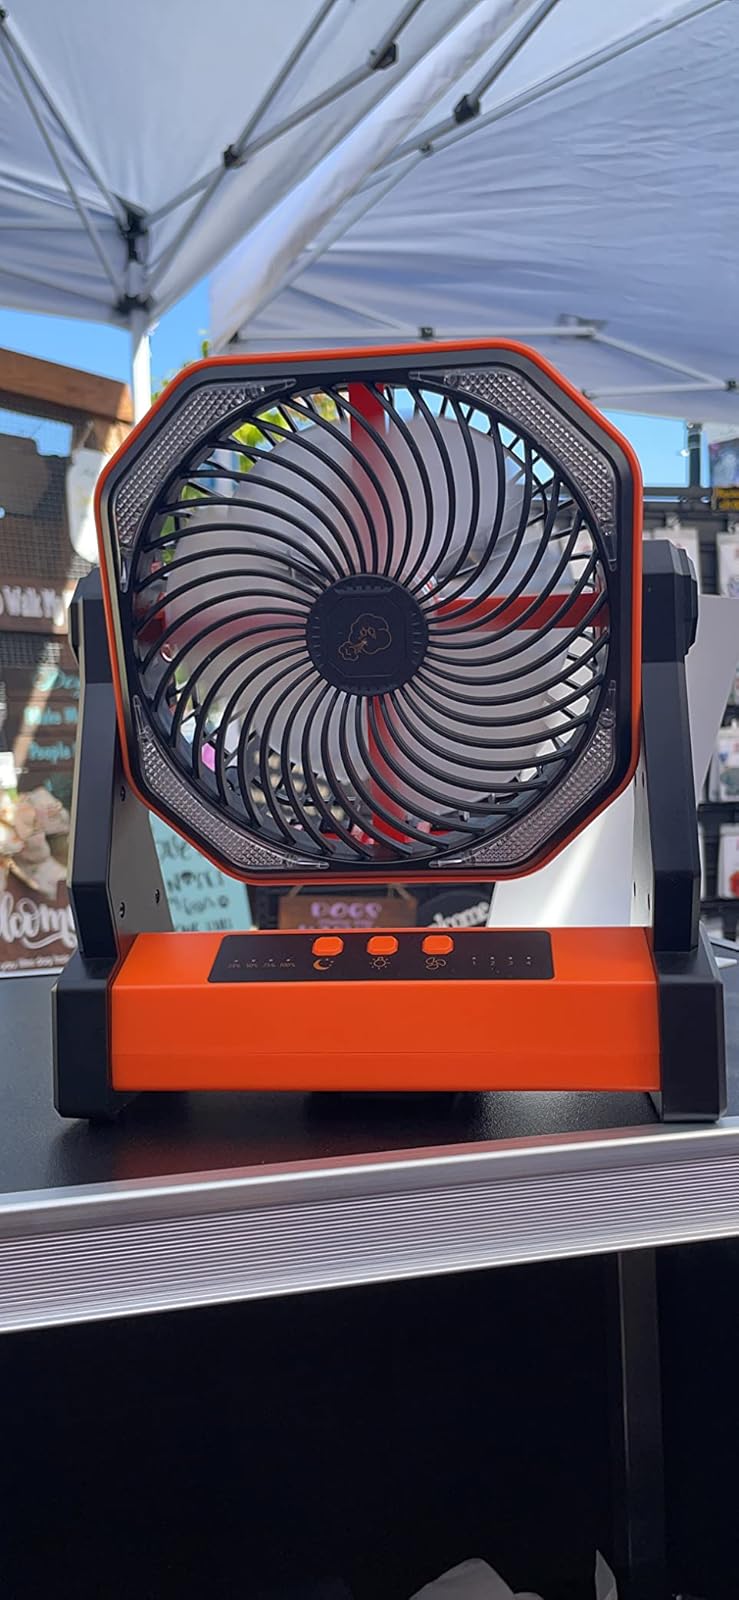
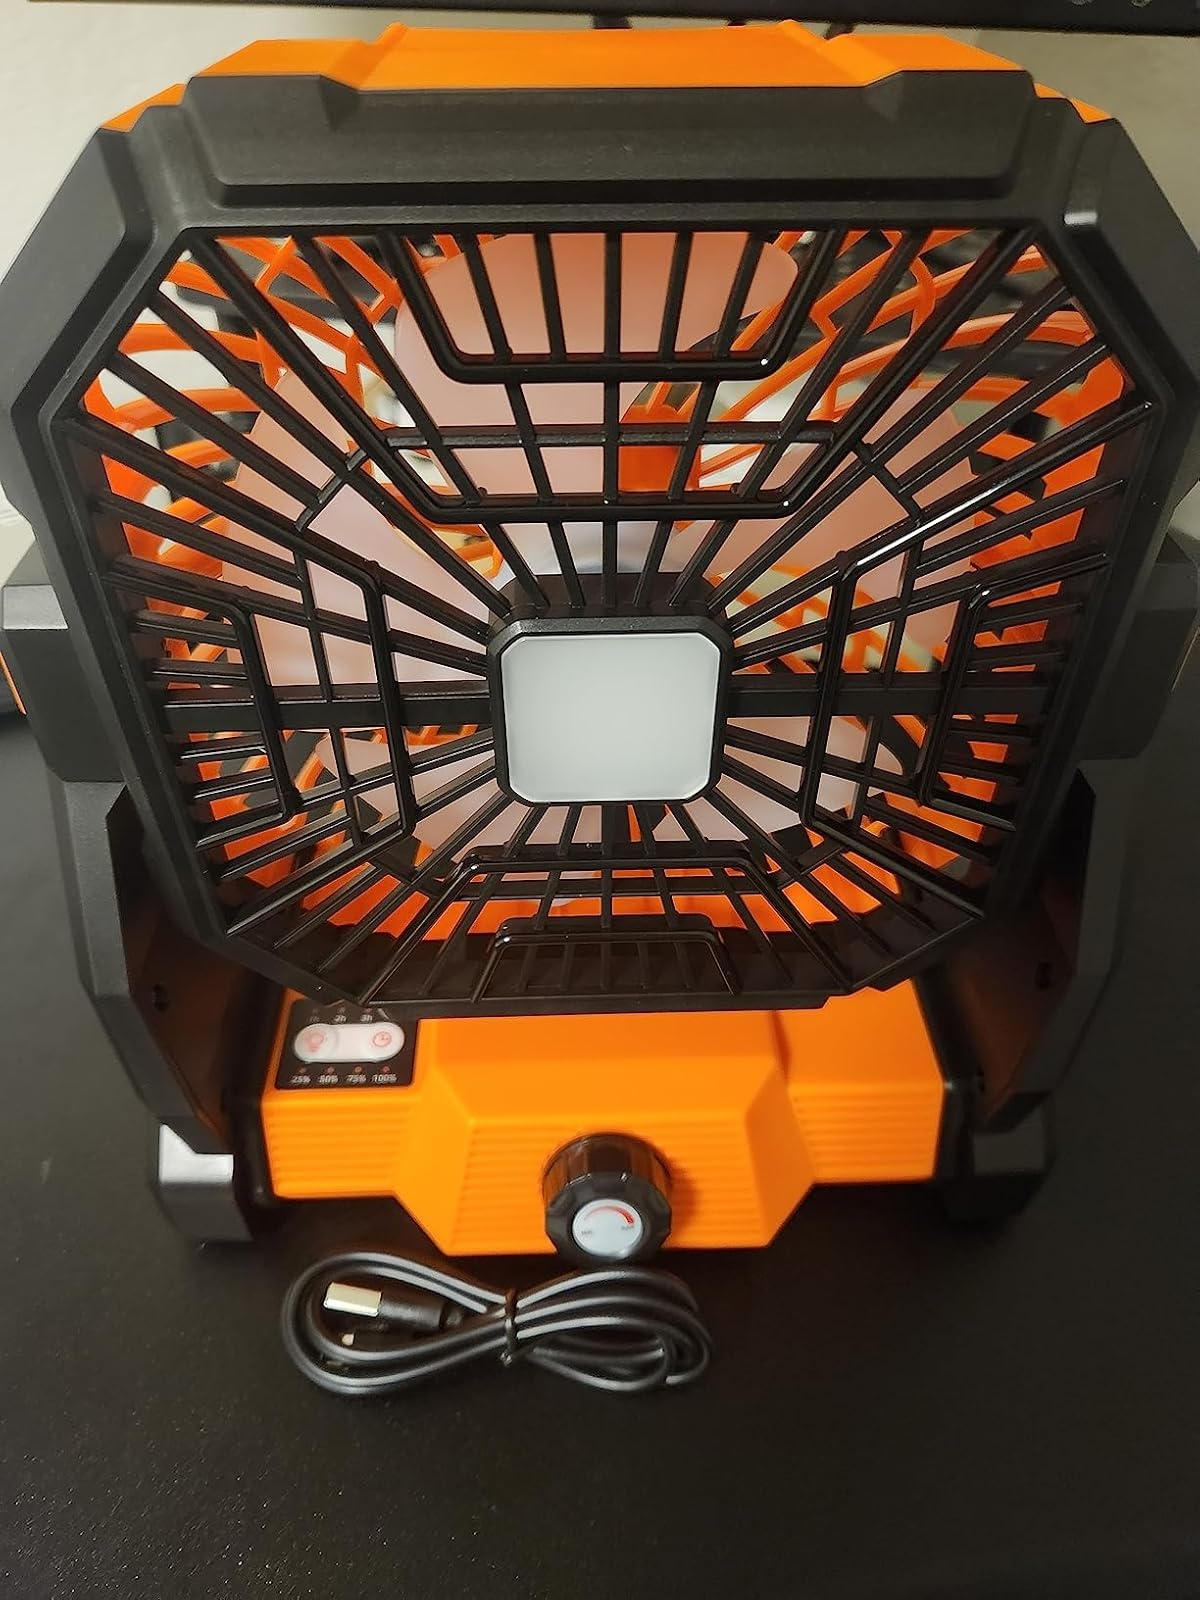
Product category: lantern
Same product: no